Nishi-Urawa Station

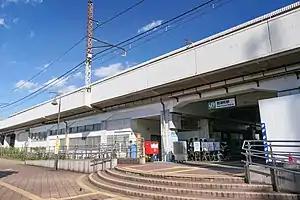
Nishi-Urawa Station, August 2022

is a passenger railway station on the Musashino Line located in Sakura-ku, Saitama, Japan, operated by the East Japan Railway Company (JR East).